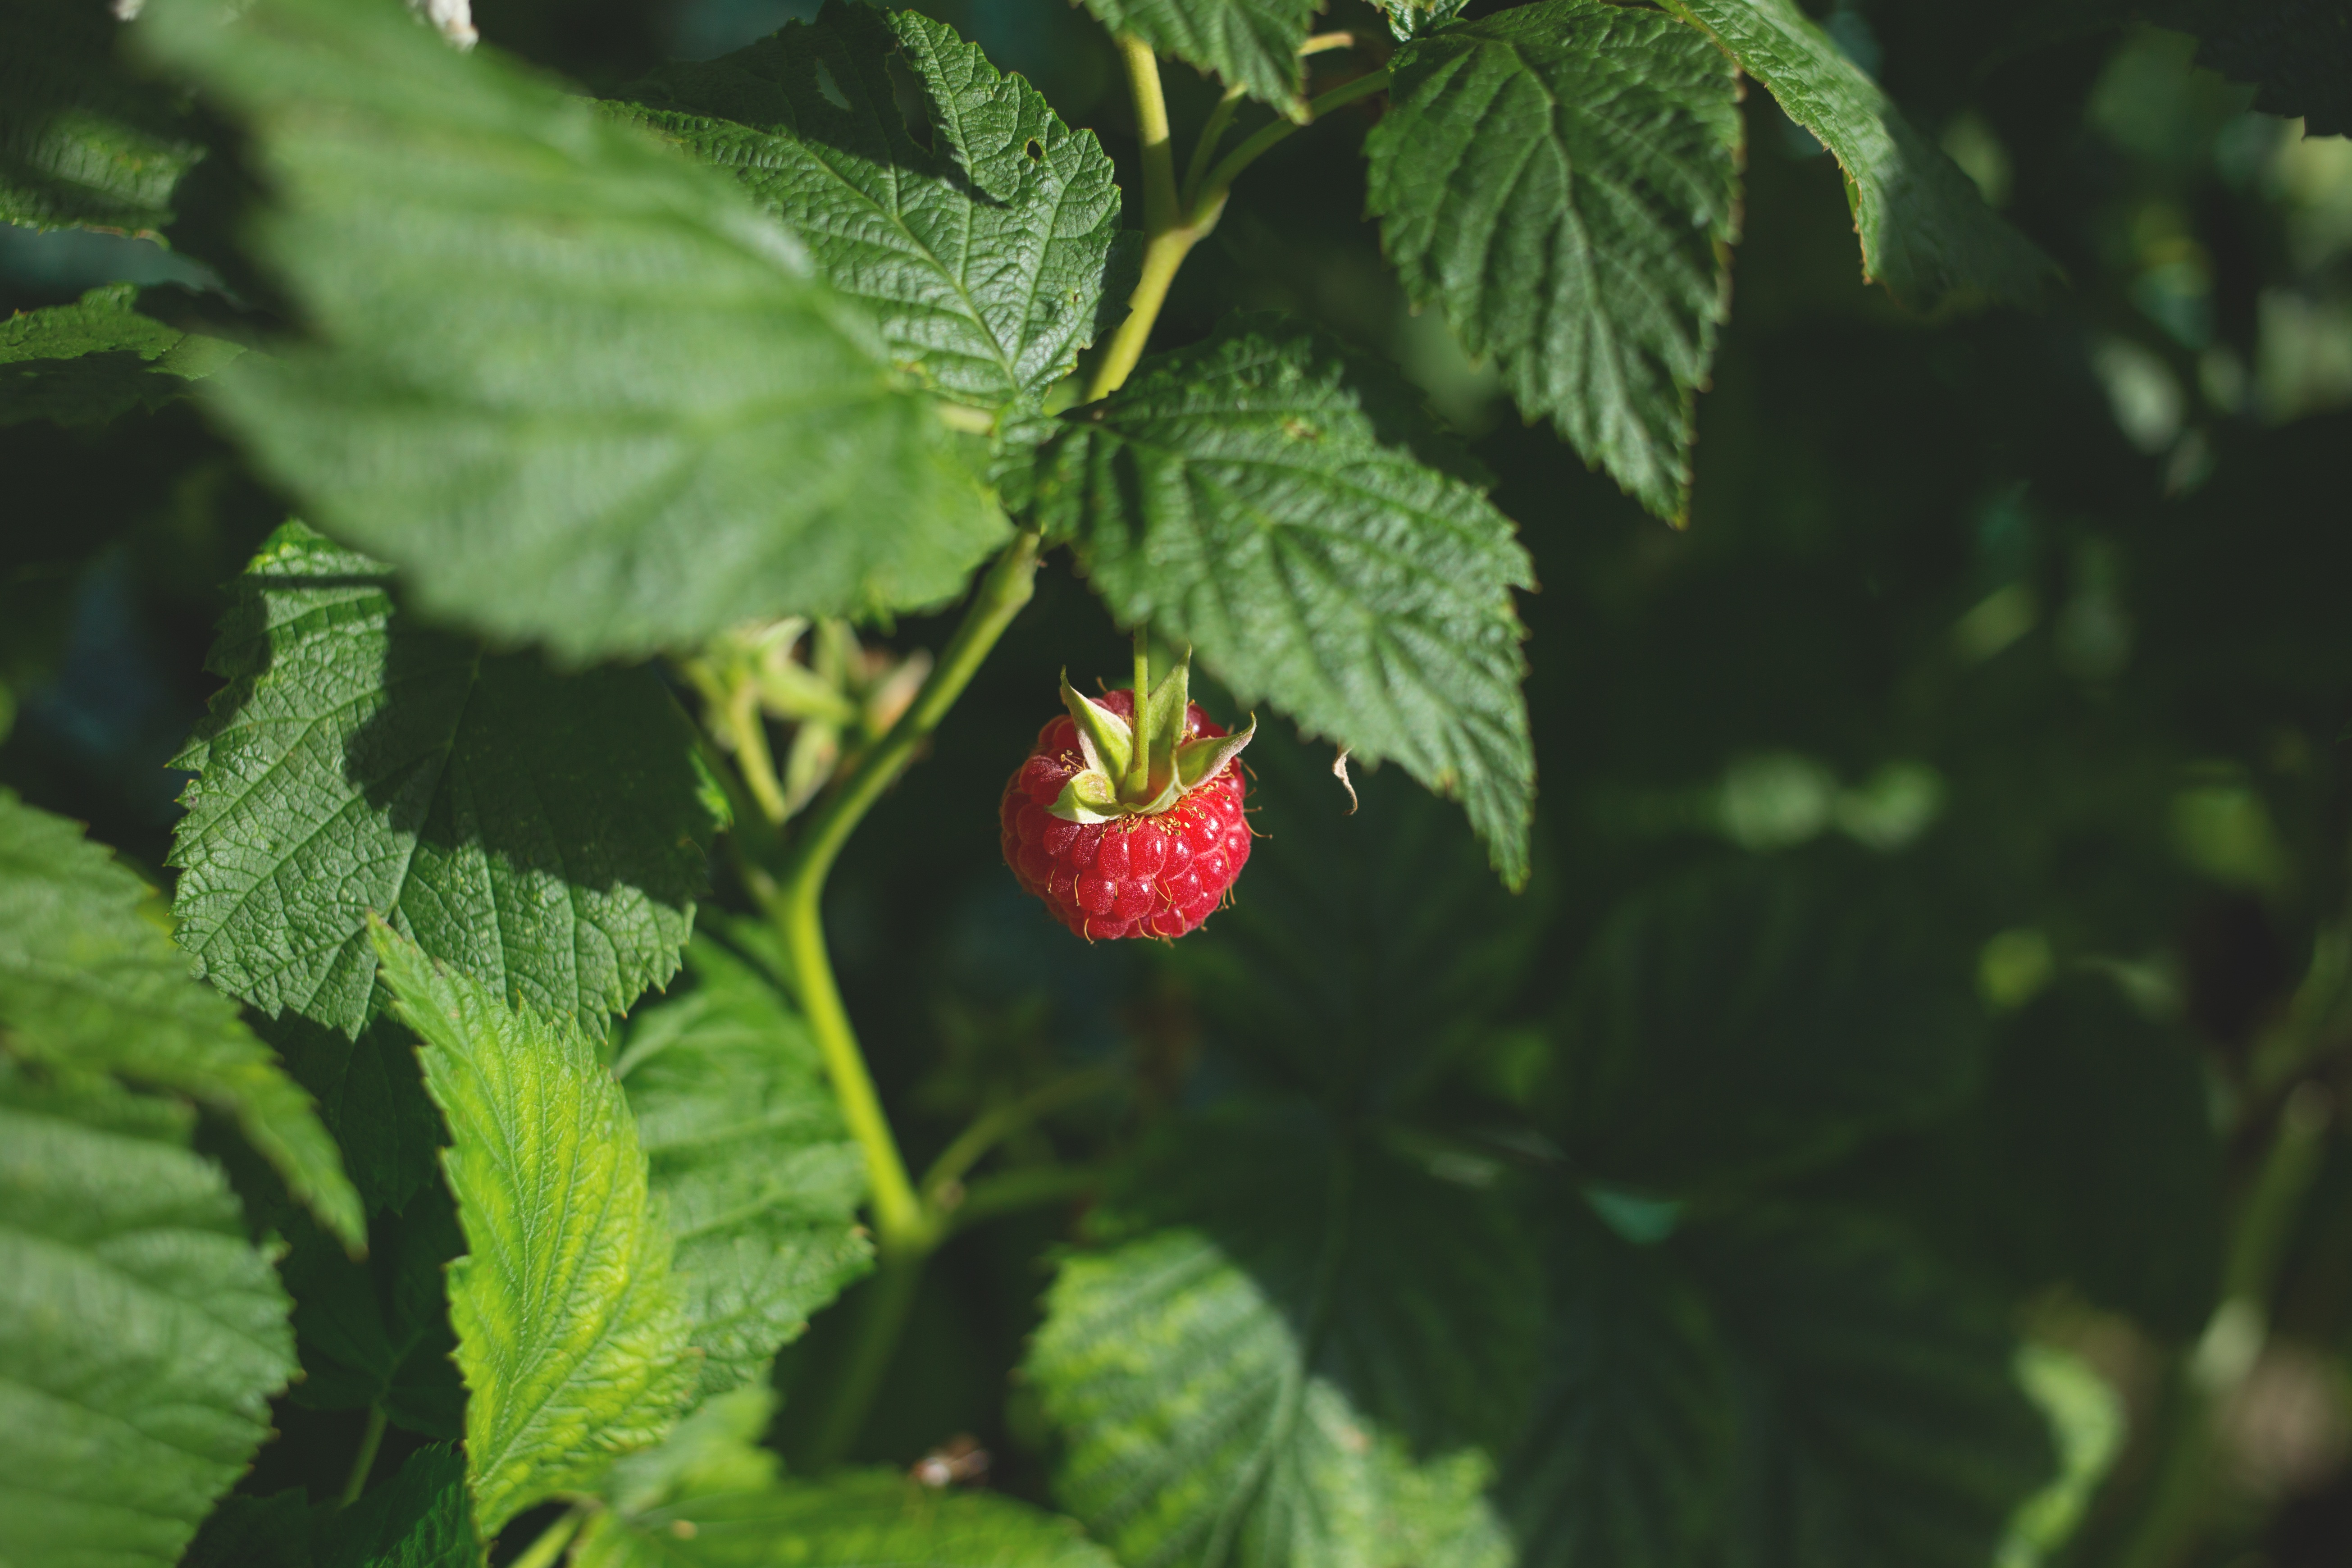
plant, fruit, berry, leaf, flower, food, green, herb, produce, fresh, flora, strawberry, leaves, shrub, strawberries, flowering plant, rose family, land plant